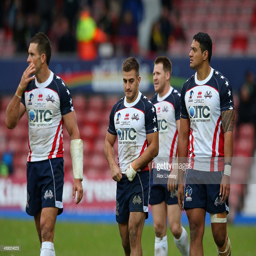
the players look dejected after the quarter final match .